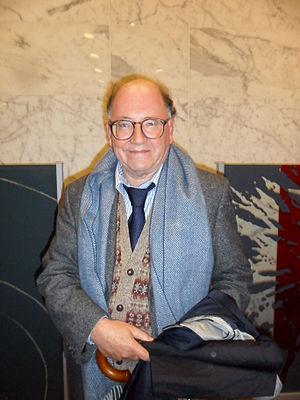
Richard Holmes, né le 5 novembre 1945 à Londres, est un biographe britannique spécialisé dans la période romantique au Royaume-Uni et en France.